Slayback's Missouri Cavalry Regiment

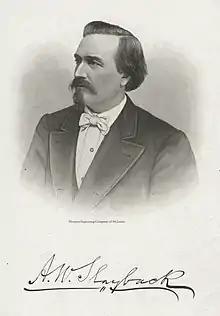
Alonzo W. Slayback

At the outset of the American Civil War in April 1861, Missouri was a slave state. Governor Claiborne Fox Jackson supported secession from the United States, and activated the pro-secession state militia. The militia were sent to the vicinity of St. Louis, Missouri, where Brigadier General Nathaniel Lyon dispersed the group using Union Army troops in the Camp Jackson affair on May 10. A pro-secession riot in St. Louis followed later that day, in which several military personnel and civilians were killed or wounded. Jackson formed a secessionist militia unit known as the Missouri State Guard; he placed Major General Sterling Price in command on May 12. In June, Lyon moved against the state capital of Jefferson City and evicted Jackson and the pro-secession group of state legislators. Jackson's party moved to Boonville, although Lyon captured that city after the Battle of Boonville on June 17.